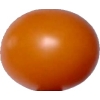
Label: tomato_cherry_orange